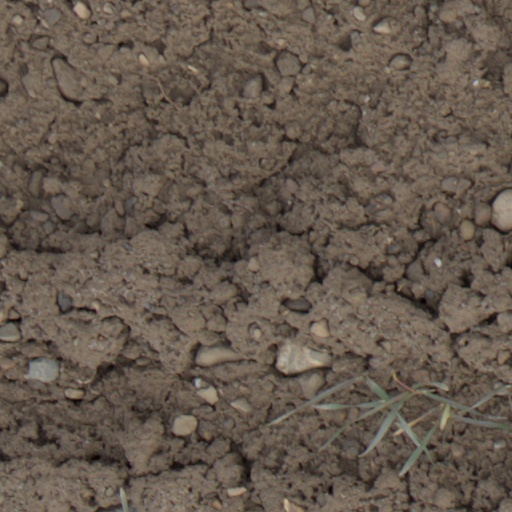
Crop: wheat